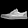
Label: Sneaker